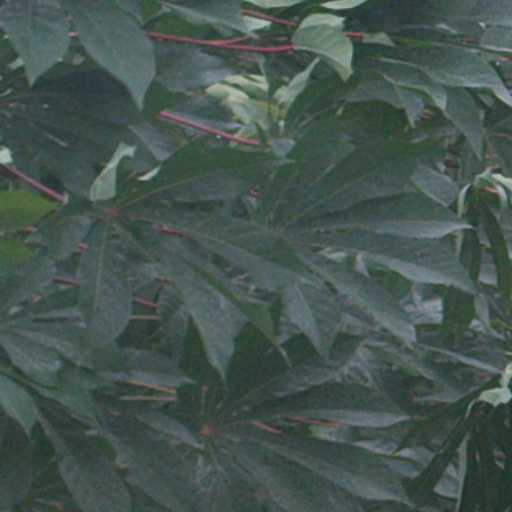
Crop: cassava